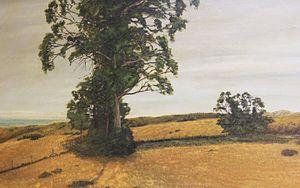
Eugenio Cruz Vargas, né à Santiago du Chili le 2 octobre 1923 et mort à Olmué, une ville de la Vᵉ région du Chili, le 18 janvier 2014, est un poète et peintre chilien. Son œuvre s’étend des peintures de paysages naturels classiques à l'abstraction partielle et totale. Ses poèmes se caractérisent au début par l’emploi d’un langage surréaliste et culminent dans le créationnisme.